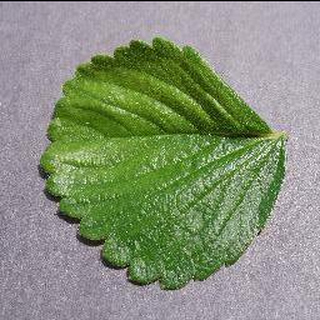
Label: healthy_strawberry